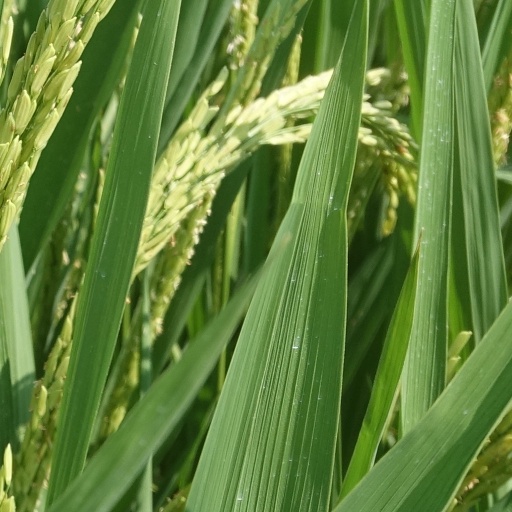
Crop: rice